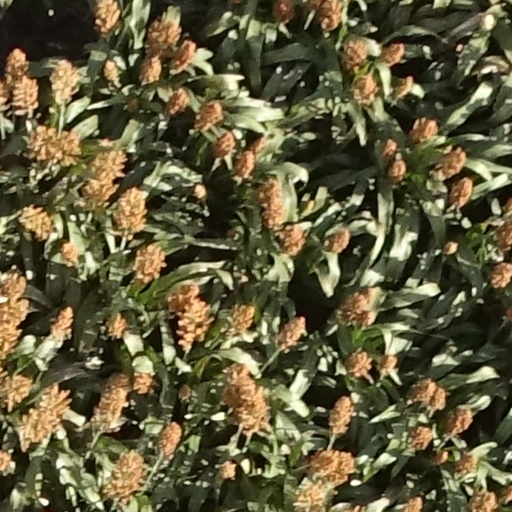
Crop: sorghum